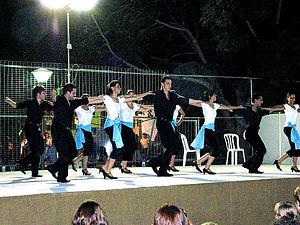
Sirtaki au festival du vin de Limassol
Le sirtaki est une danse populaire originaire de Grèce rendue célèbre par le film Zorba le Grec pour lequel elle a été créée. Elle fut chorégraphiée par Giórgos Proviás.